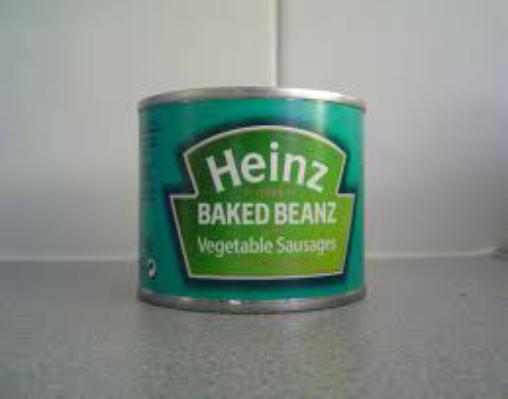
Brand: Heinz Baked Beans
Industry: Food